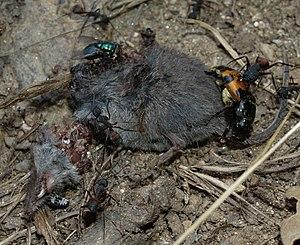
La nécrophagie est le fait de manger des cadavres.
Les nécrophores regroupent des insectes dits « nécrophages », c'est-à-dire qui se nourrissent de cadavres. Ils enterrent les carcasses de petits vertébrés comme les oiseaux et les rongeurs, et s'en servent de source de nourriture pour leurs larves.